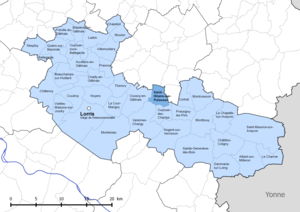
Périmètre de la fr:communauté de communes Canaux et forêts en Gâtinais - Situation de la commune de fr:Saint-Hilaire-sur-Puiseaux.
Saint-Hilaire-sur-Puiseaux est une commune française, située dans le département du Loiret en région Centre-Val de Loire.